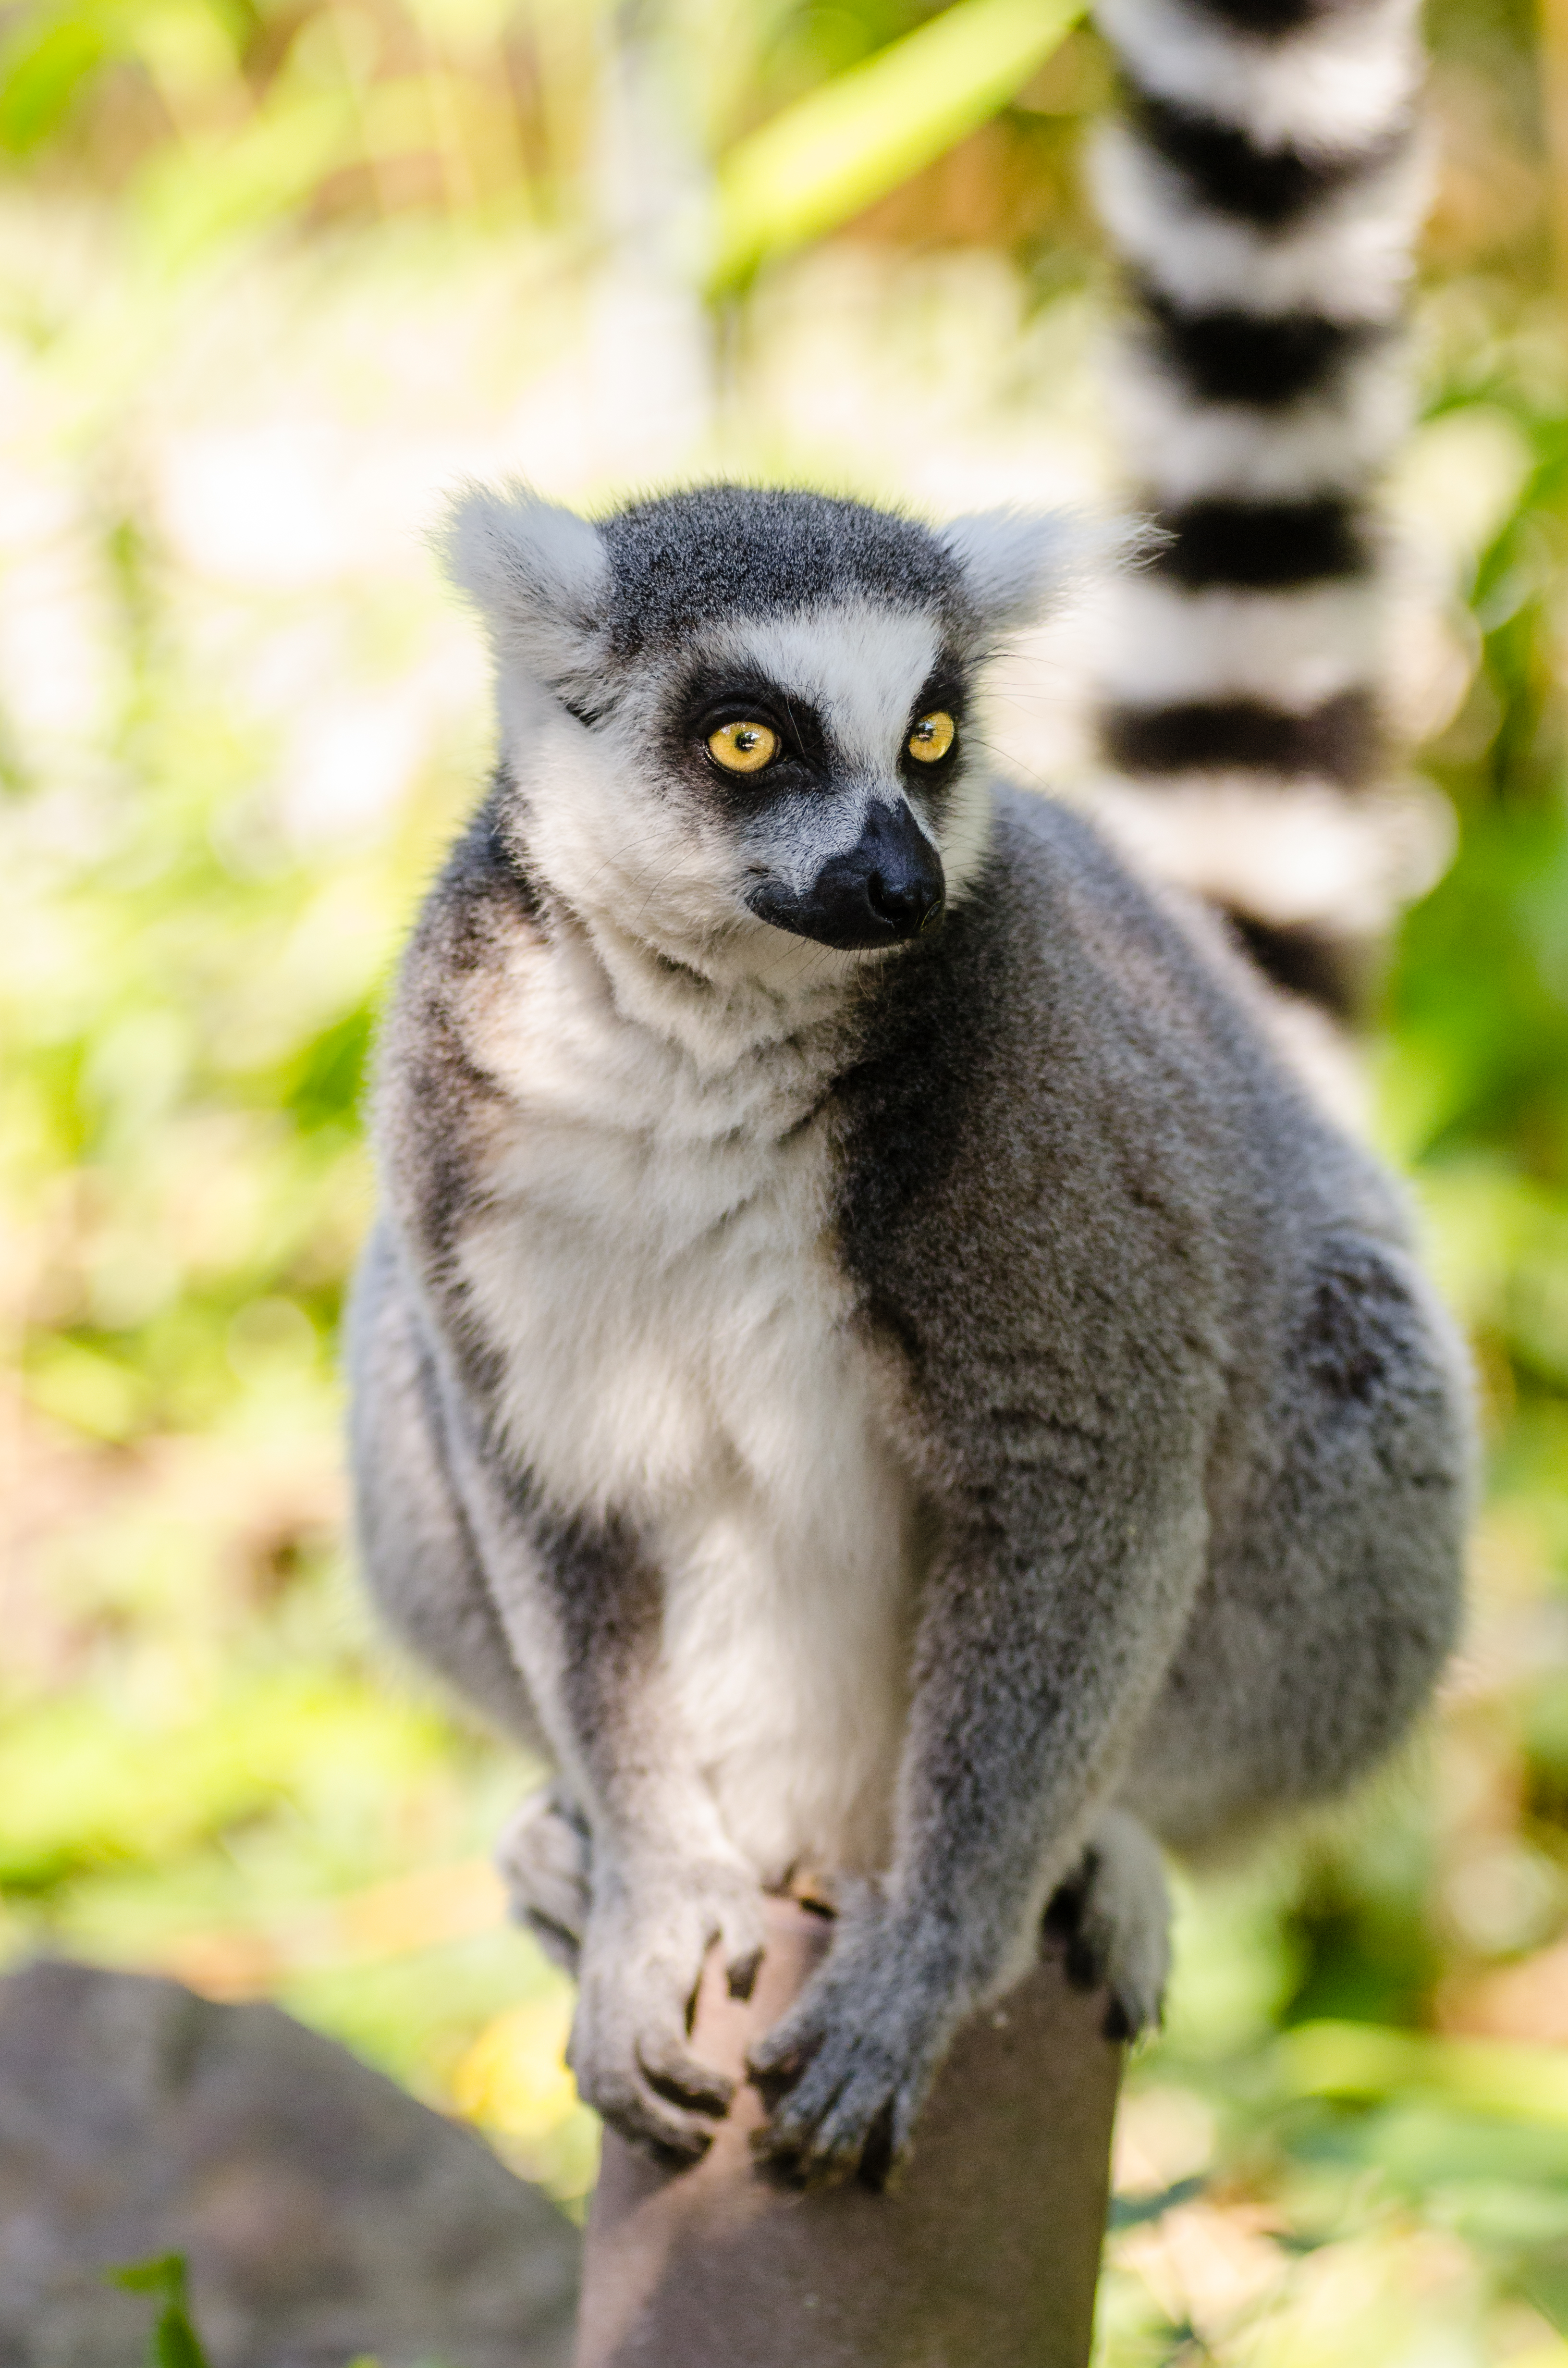
tree, nature, bokeh, ring, feet, animal, cute, wildlife, zoo, fur, mammal, nikon, fauna, primate, eyes, hands, animals, madagascar, vertebrate, tier, ss, fell, augen, grn, baum, adorable, lemur, d7000, niedlich, tailed, catta, katta, tierpart, hnde, fse, madagaskar